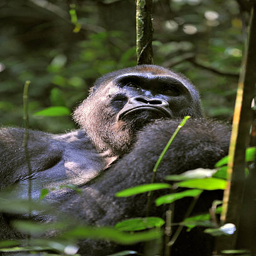
portrait of a western lowland gorilla